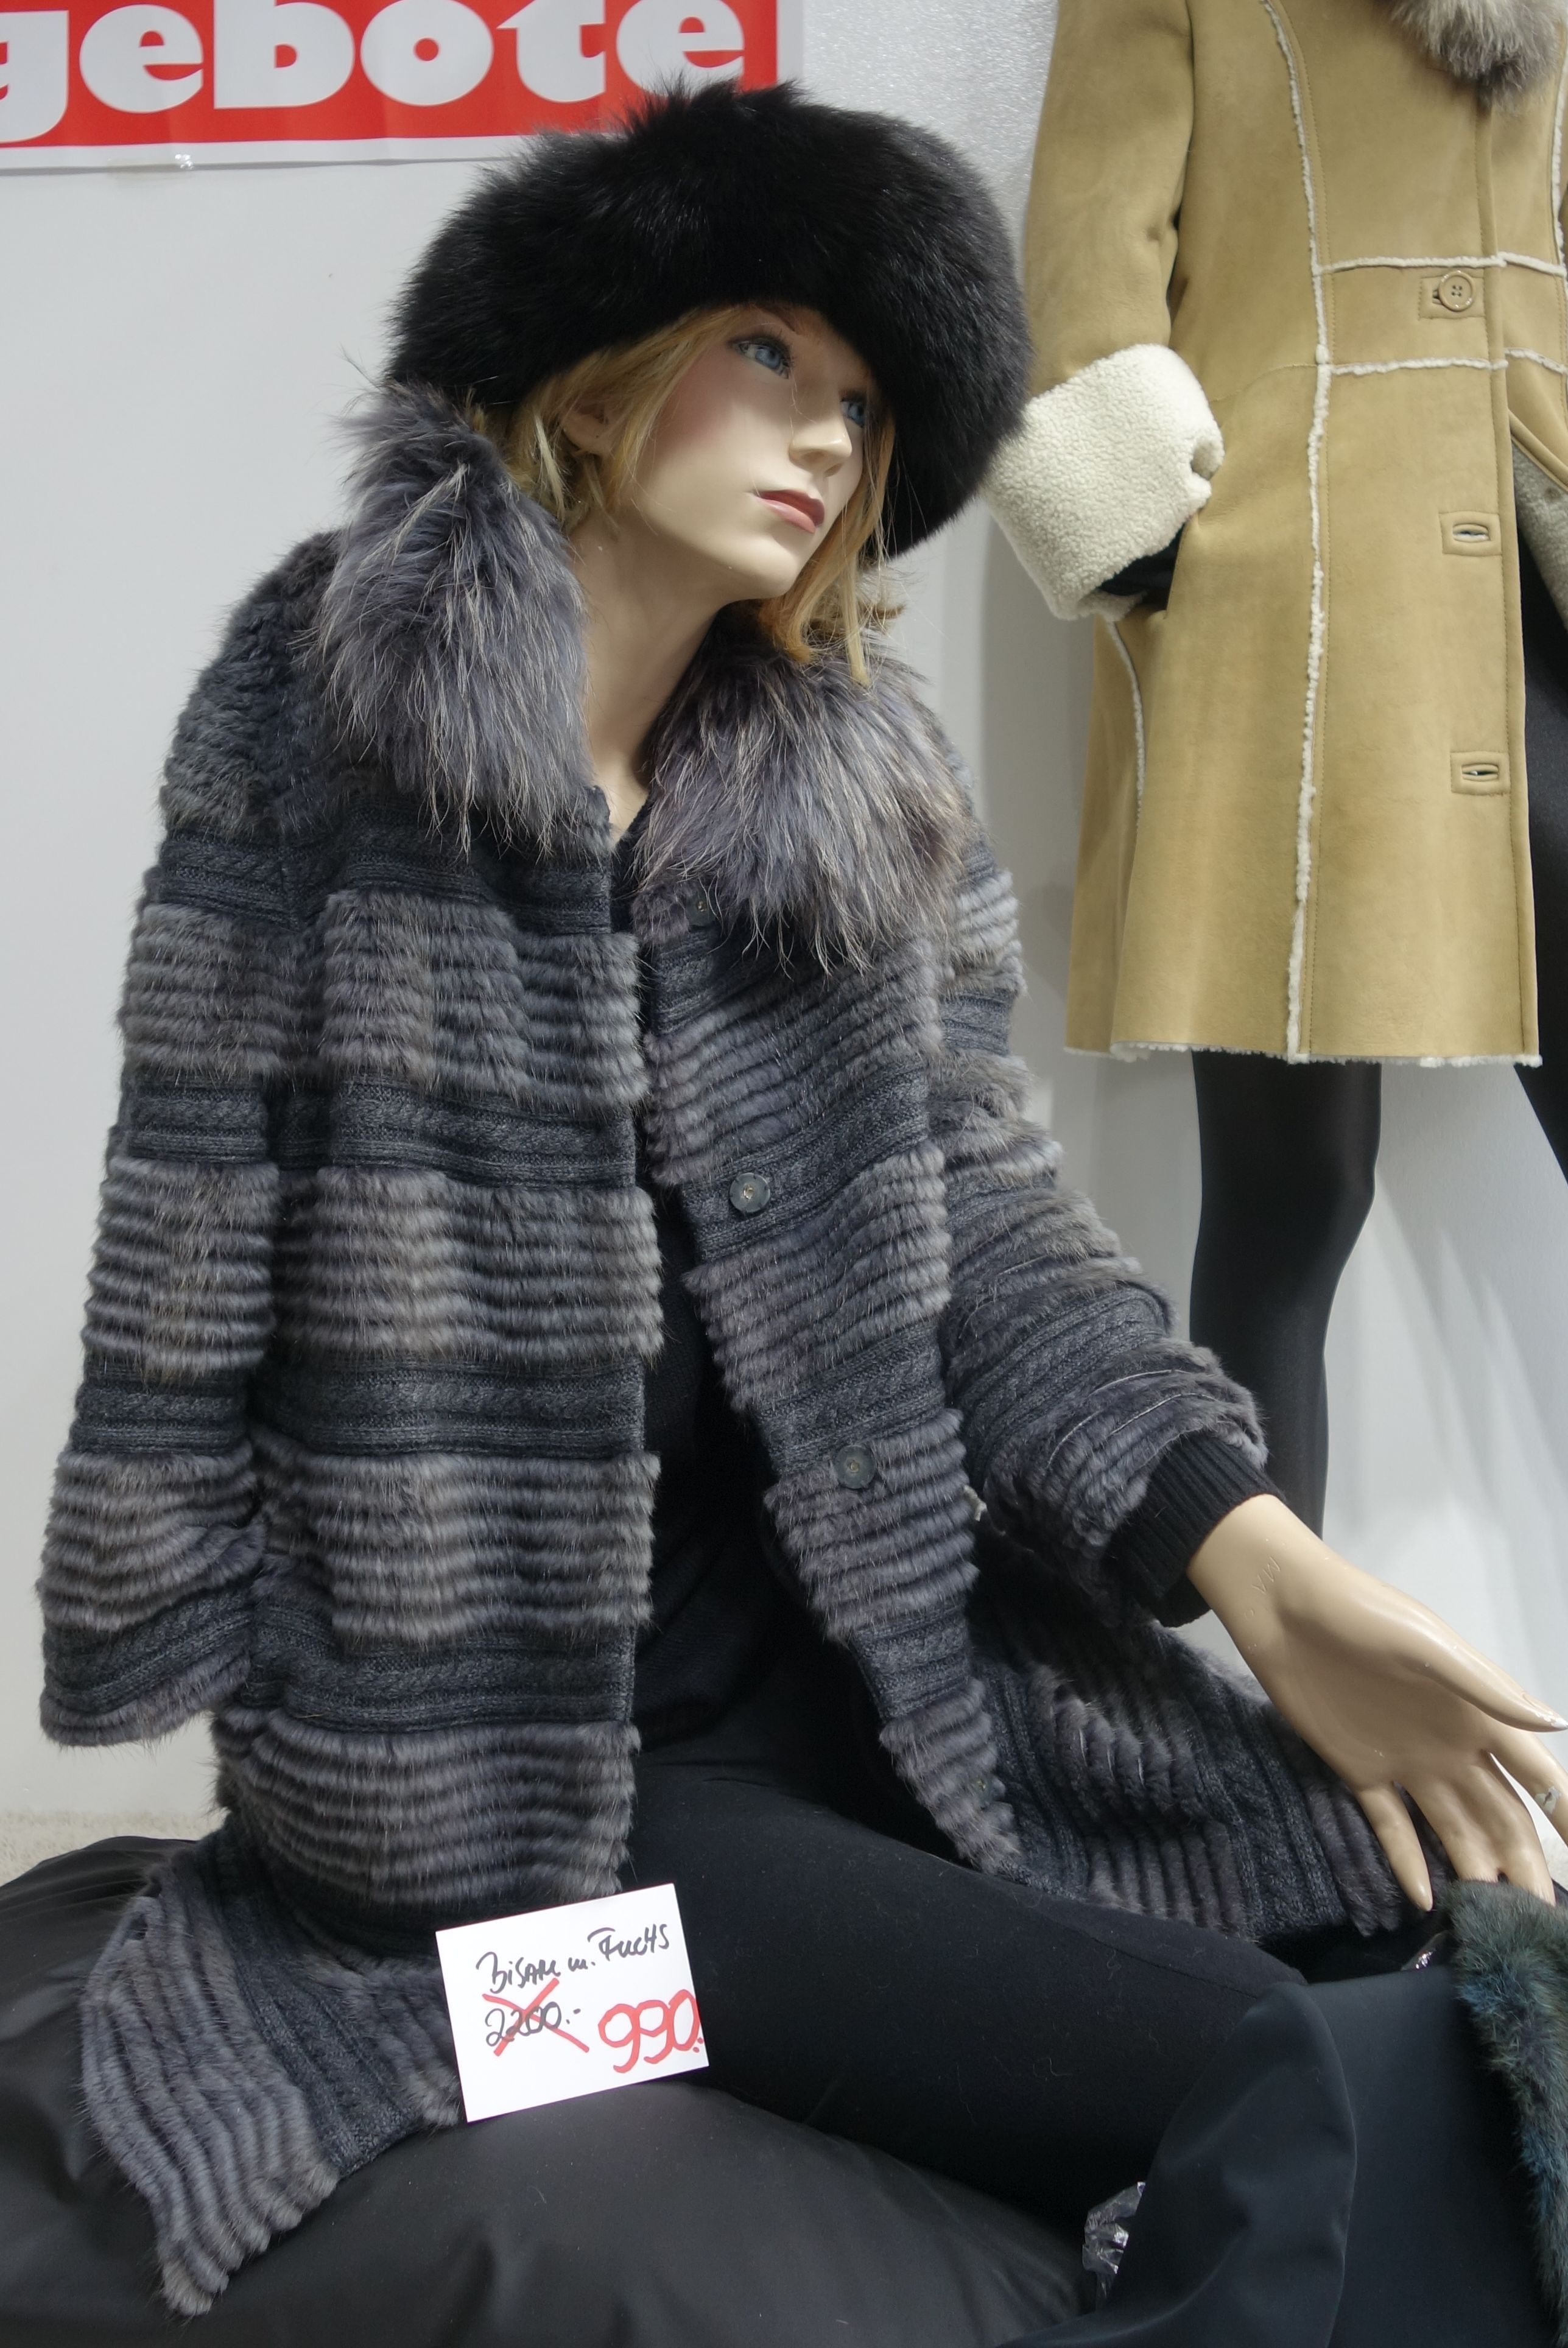
leather, female, fur, shop, store, coat, fashion, clothing, jacket, modern, outerwear, material, collar, mannequin, textile, design, women, cap, style, wear, glamour, retail, fashionable, women's, fur clothing